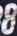
Number: 8